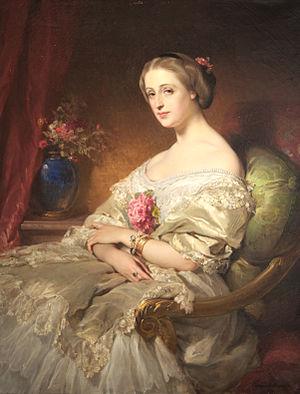
La Comtesse de Beaussier Edouard Louis Dubufe. S.D.b.d ""Edouar Dubufe 1850"". Leg du Teil 1936. Inv A.831."
Édouard-Louis Dubufe est un peintre français, né à Paris le 31 mars 1819 et mort à Versailles le 11 août 1883.
Le musée des Ursulines est un musée d'art et d'archéologie situé dans l'ancien couvent des Ursulines à Mâcon depuis 1968. Rénové en 1992, il est labellisé musée de France, au sens de la loi nᵒ 2002-5 du 4 janvier 2002.